Celso Oliveira

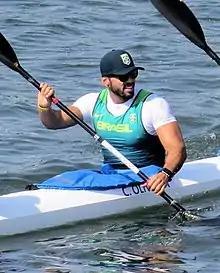
Oliveira at the 2016 Summer Olympics

Celso Dias de Oliveira Júnior (born 28 October 1988) is a Brazilian canoeist. He competed in the men's K-4 1000 metres event at the 2016 Summer Olympics.